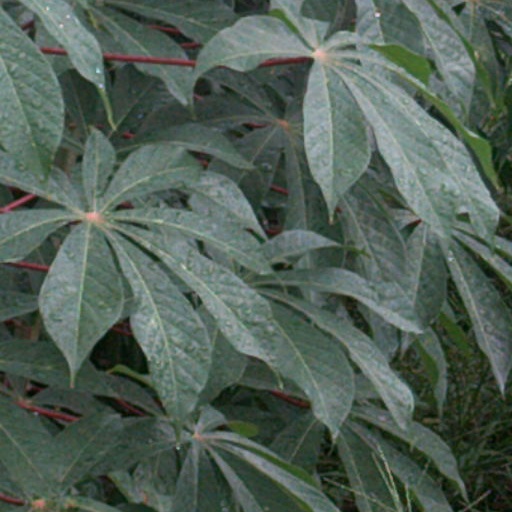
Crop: cassava